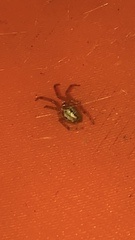
Species: Lactrodectus_hesperus